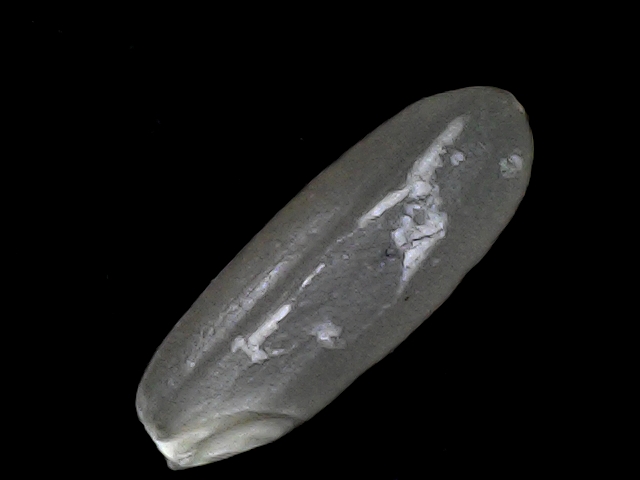
Rice variety: BD30